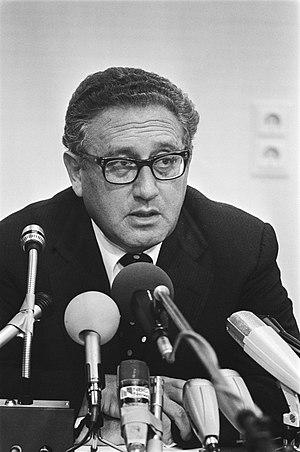
Mohammad Reza Chah Pahlavi ou Muhammad Rizā Shāh Pahlevi dit Aryamehr, né le 26 octobre 1919 à Téhéran et mort le 27 juillet 1980 au Caire, était le second et dernier monarque de la dynastie Pahlavi de la monarchie iranienne. Dernier chah d'Iran, il régne du 16 septembre 1941 au 11 février 1979. Contraint à l'exil le 16 janvier 1979, Mohammad Reza Pahlavi est remplacé par un conseil royal et renversé par la Révolution iranienne, mais n'abdique jamais officiellement. Il succéde à son père, Reza Chah, lorsque ce dernier, jugé trop proche de l'Allemagne nazie, est contraint d'abdiquer en septembre 1941 lors de l'invasion anglo-soviétique de l'Iran. Au lendemain de la Seconde Guerre mondiale, le jeune chah est confronté aux tentatives sécessionnistes dans les provinces du nord-est lors de la crise irano-soviétique et aux rébellions tribales dans le sud du pays. Mohammad Reza Pahlavi se rapproche par la suite des États-Unis et entretient des liens très étroits avec la Maison-Blanche, en particulier avec les présidents Dwight Eisenhower et Richard Nixon.